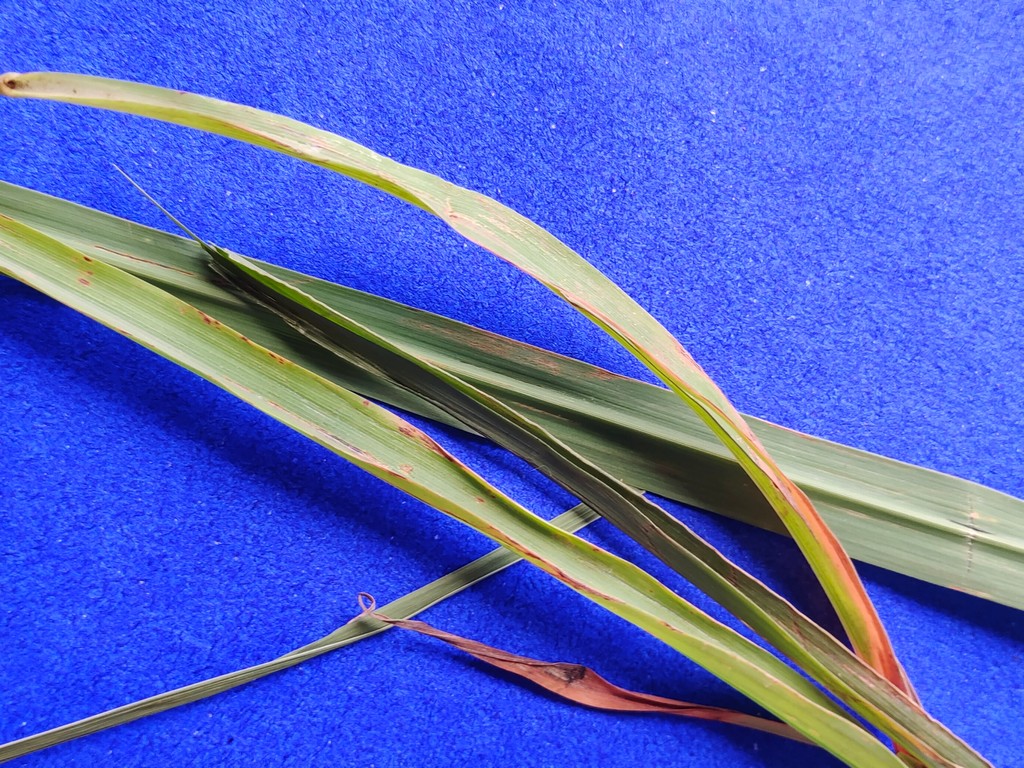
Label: Unhealthy